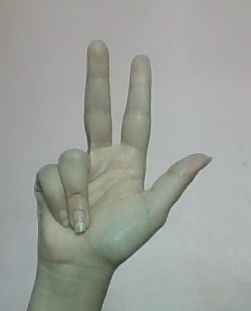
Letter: al